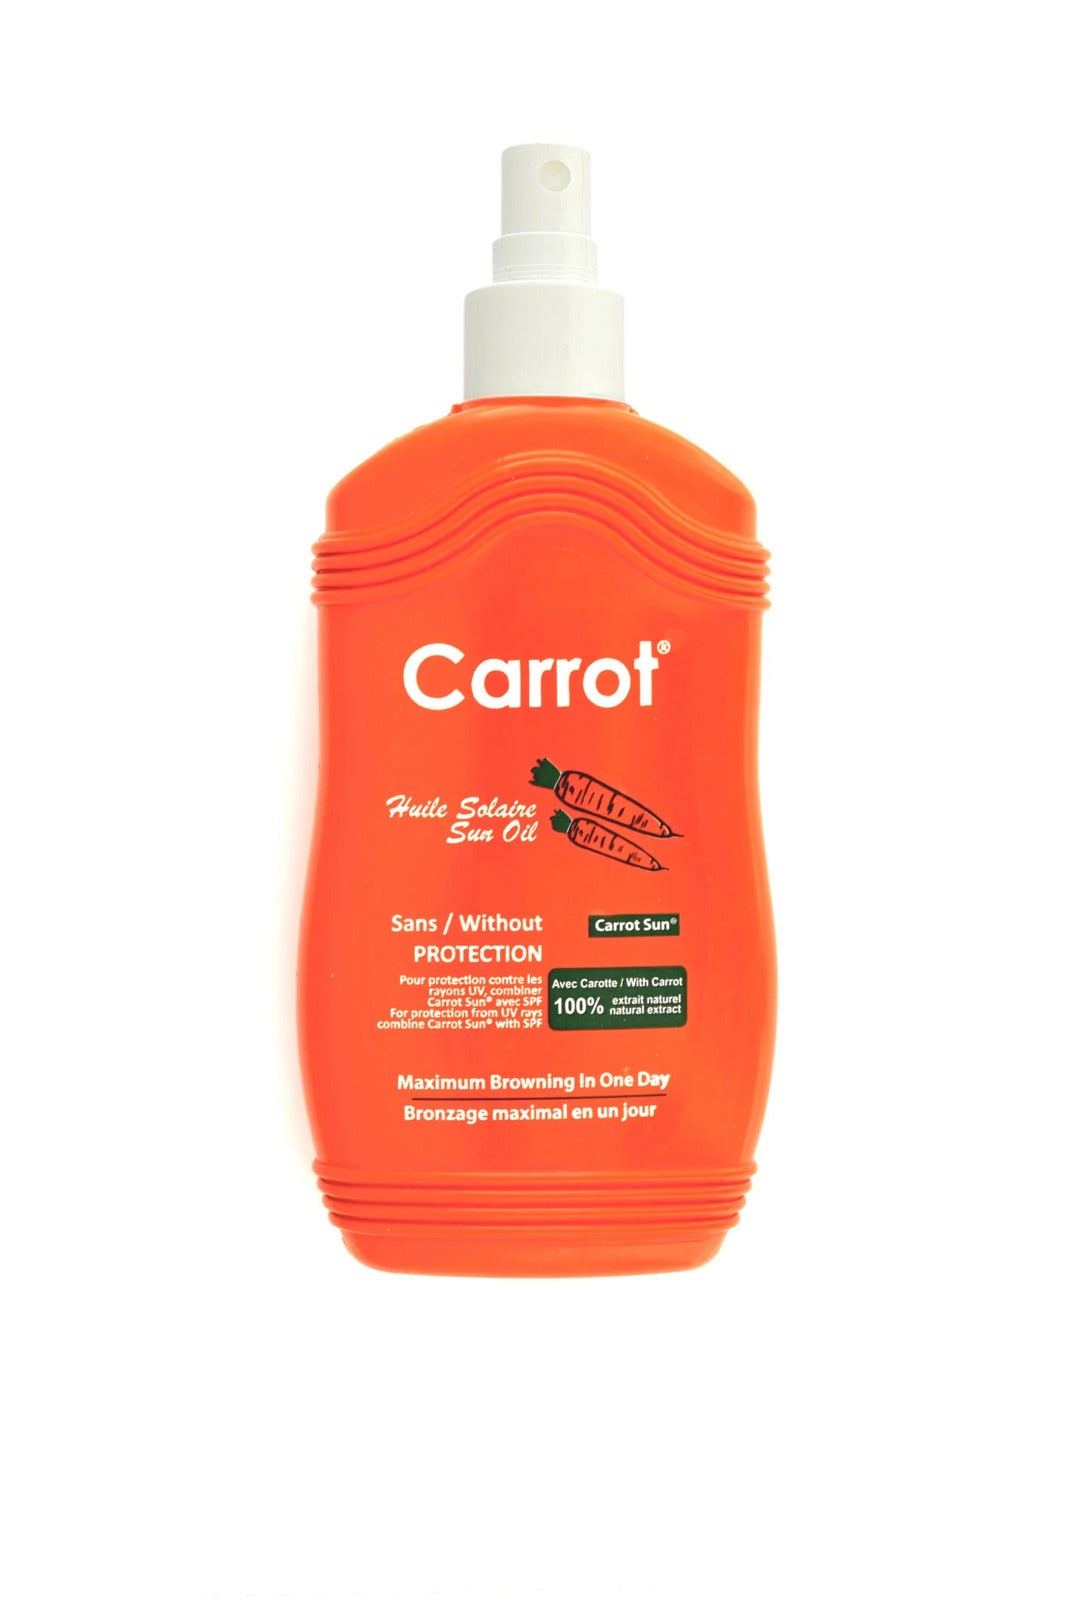
Carrot Sun Tanning Oil - Carrot 200ml
MAXIMUM BROWNING FOR YOUR SKIN Carrot Tanning Oil is the first and original tanning oil developed by Carrot Sun®. It contains the natural tan accelerators L-Tyrosine and carrot oil. This stimulates and supports the skin’s natural tanning process by giving it what it needs when exposed to sunlight or a sunbed. This cream also contains henna, which enhances colour and prolongs your tan. It's carrot formula contains different oils leaving your skin smooth, and delicately perfumed skin. Reapply during sun time exposure. Features: - Contains henna and active ingredients - 100% natural extracts Directions: Spray Carrot Sun Tanning Oil evenly onto skin prior to tanning. Reapply if needed. Warning: This product does not contain sunscreen and does not protect against sunburn. Repeated exposure of unprotected skin while tanning may increase the risk of skin cancer and other harmful effects to the skin even if you do not burn.
Brand: Carrot Sun
Category: Health & Beauty > Personal Care > Cosmetics > Skin Care > Tanning Products > Tanning Oil & Lotions